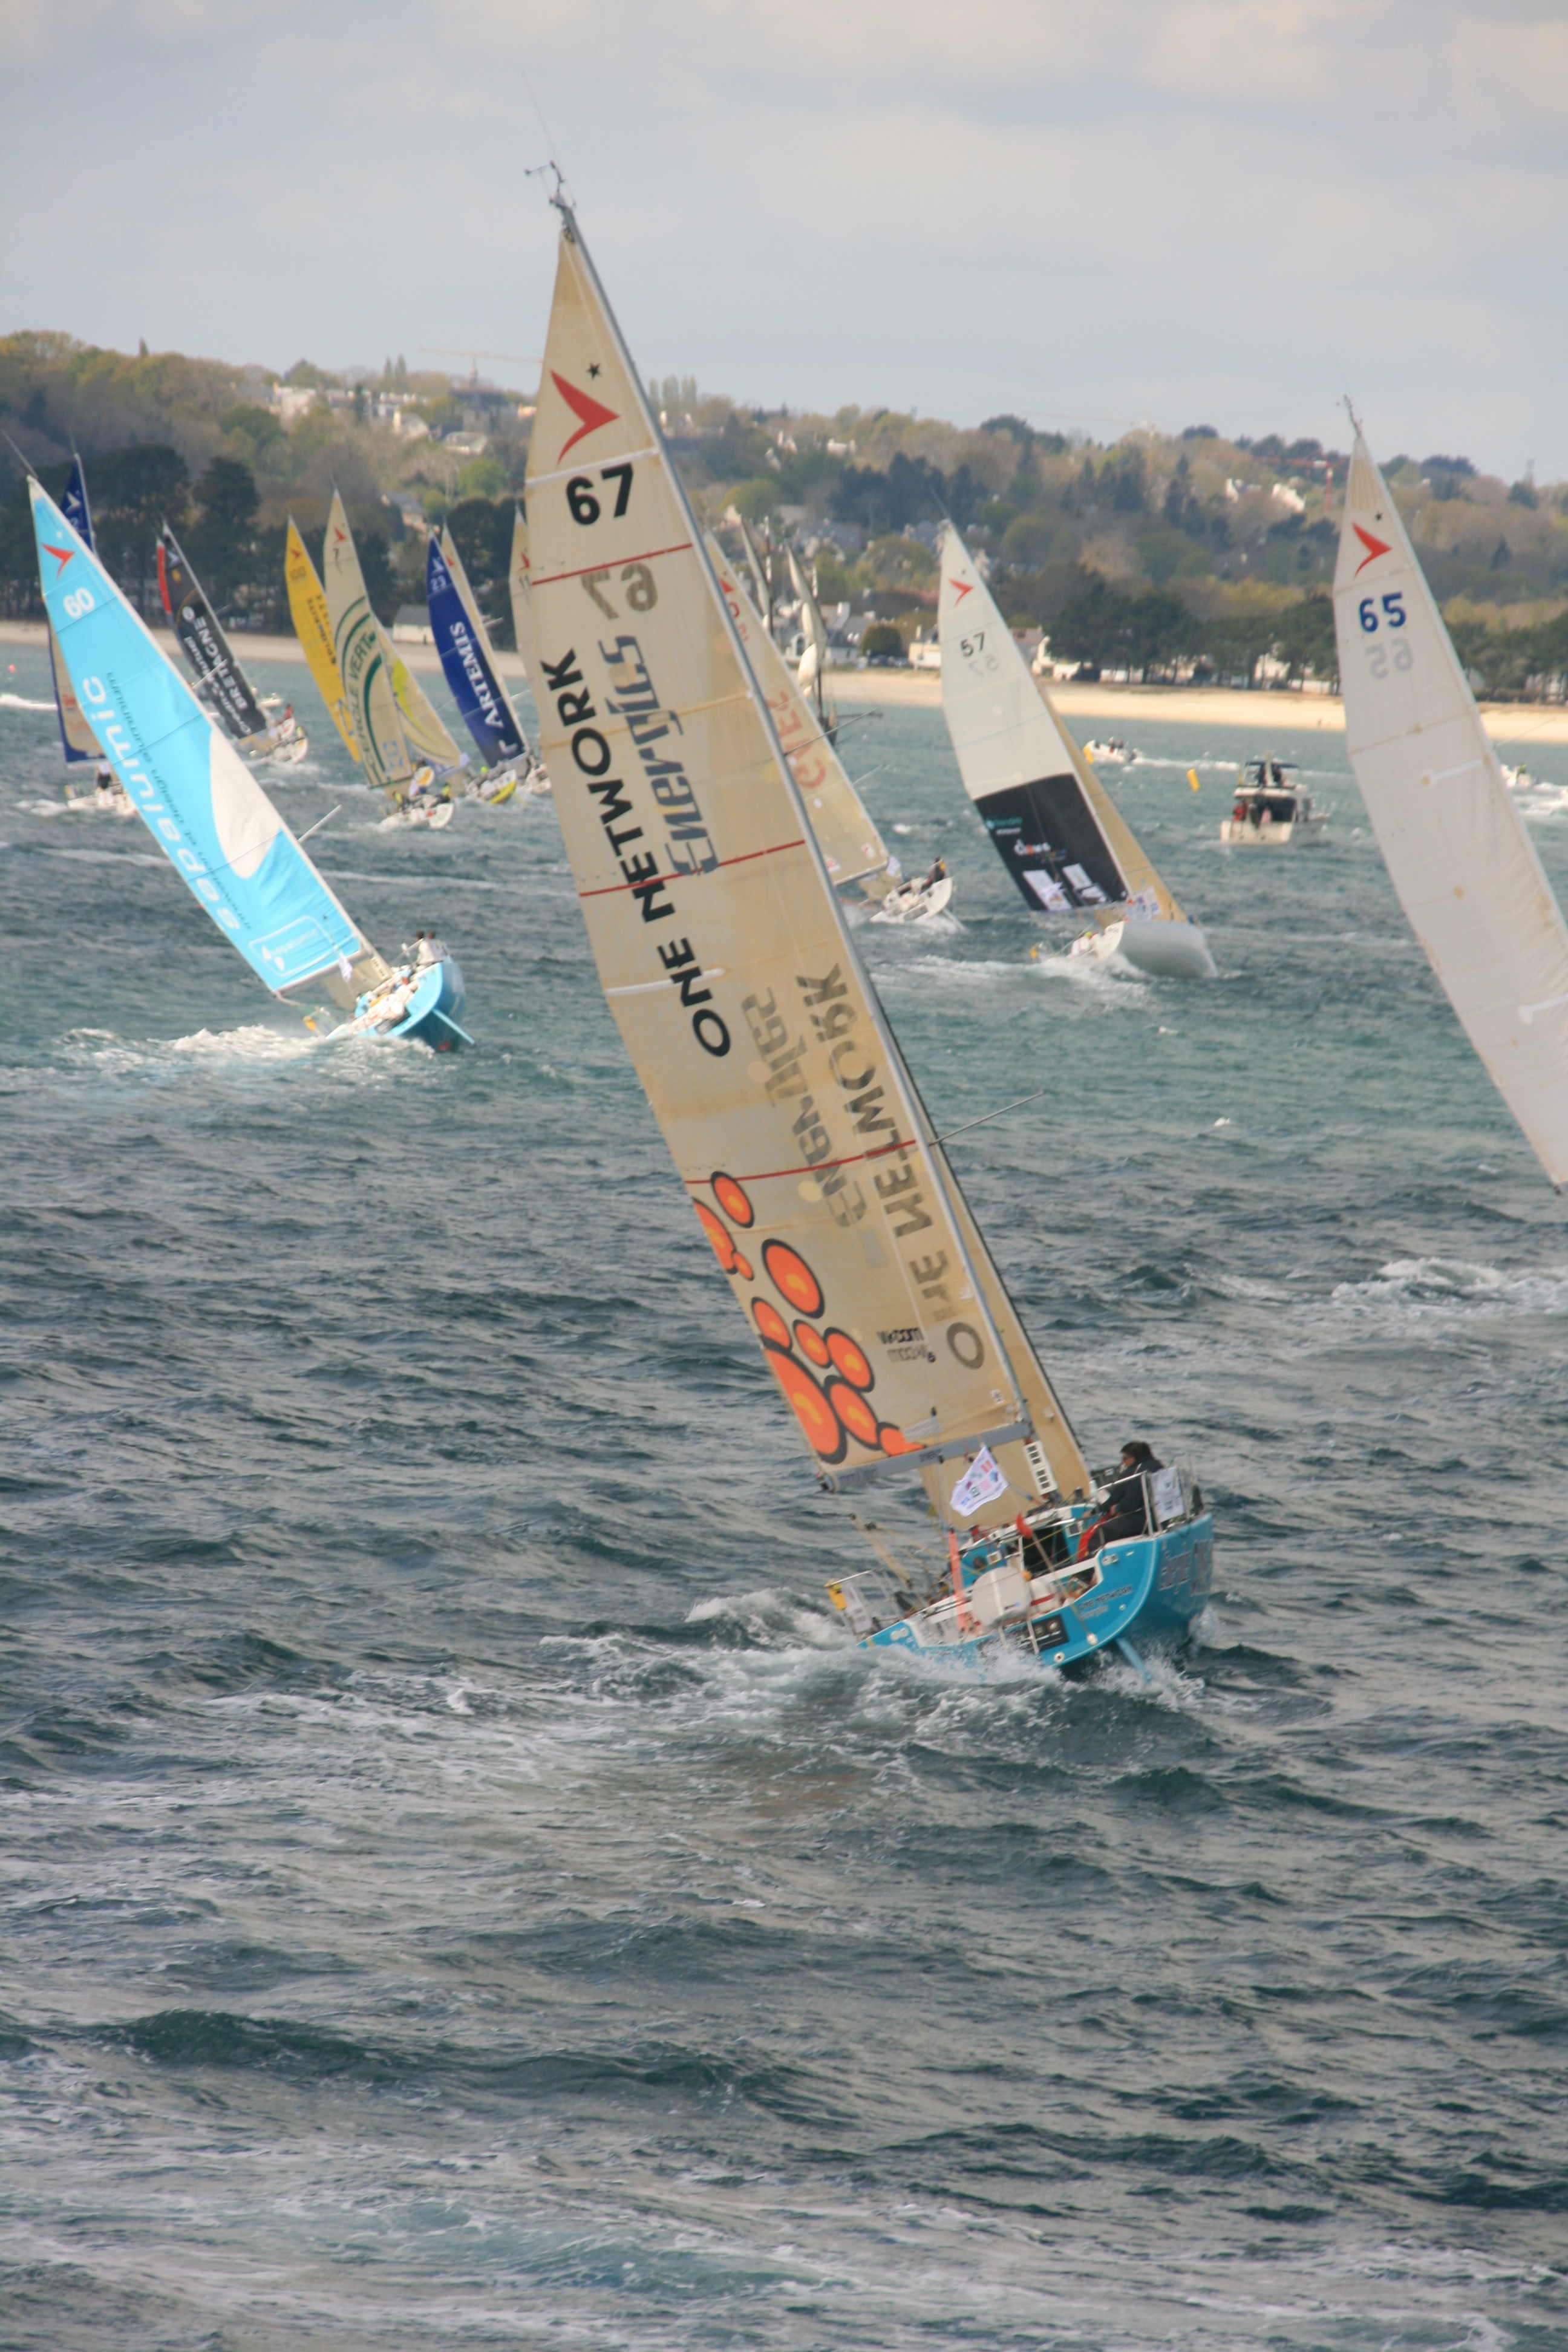
sea, boat, wind, ship, vehicle, sailing, sailboat, sports, windsurfing, sail, watercraft, regatta, sailing ship, dinghy, yacht racing, skiff, dinghy sailing, keelboat, sailboat racing, figaro